Suzanne Lenglen

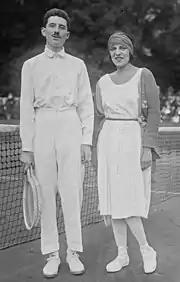
Lenglen and Brugnon posing with rackets on the court in tennis attire

Lenglen again dominated the tournaments on the Riviera in 1921, winning eight titles in singles, six in doubles, and seven in mixed doubles. Her only loss came in mixed doubles. She won all of her matches against Ryan, four in singles and five in mixed doubles. All of Lenglen's doubles titles on the Riviera were with Ryan.